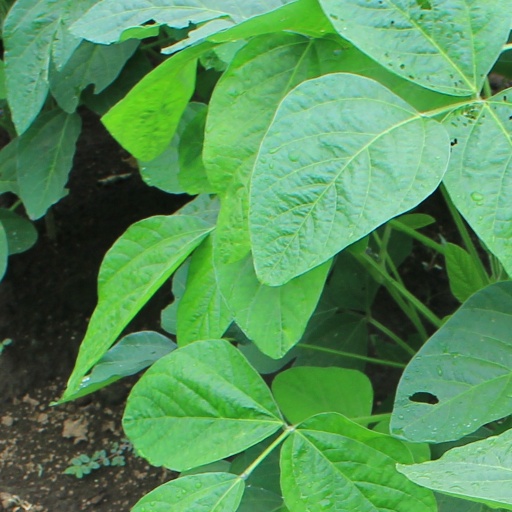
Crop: soybean